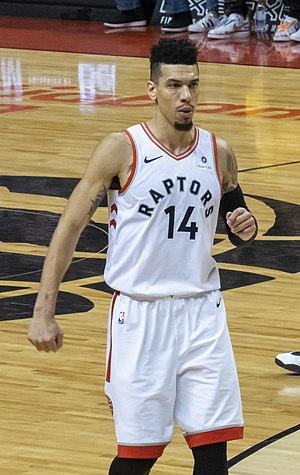
Danny Green, né le 22 juin 1987 à North Babylon, dans l'État de New York, est un joueur américain de basket-ball. Il évolue aux postes d'arrière et d'ailier.